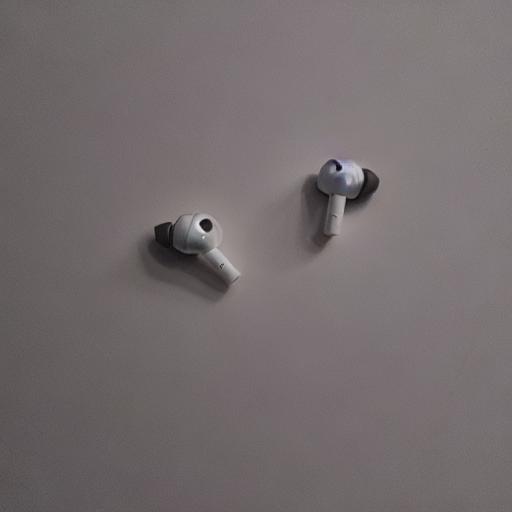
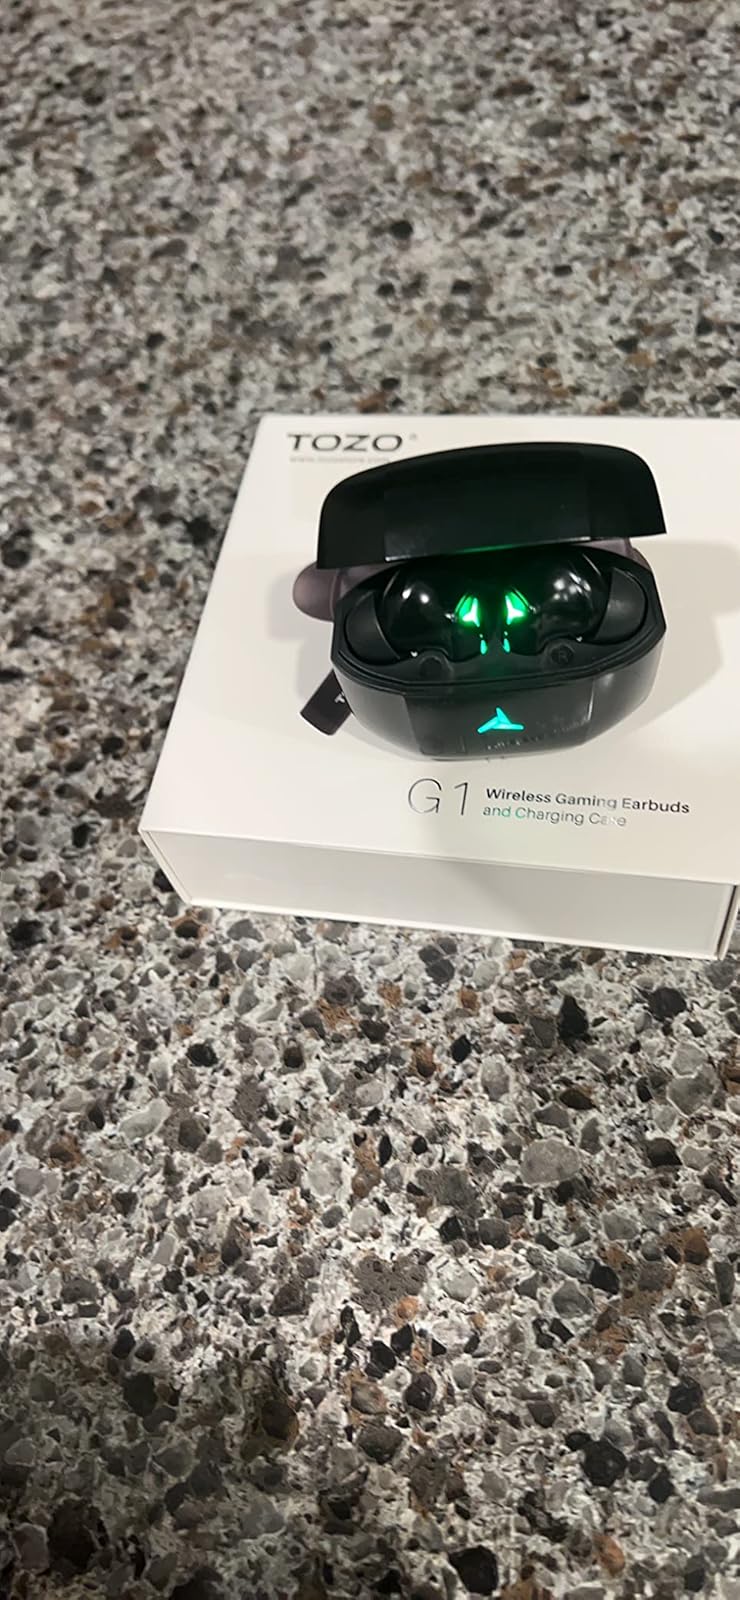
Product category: earbuds
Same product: no